Tawau Airport

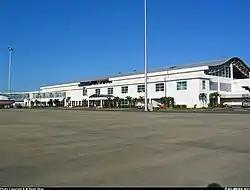
The main terminal of Tawau Airport as seen from the tarmac.

Tawau Airport is an airport located north east of Tawau, Sabah, Malaysia. It is one of two airports in Sabah with immigration counters for international flights, the other being Kota Kinabalu International Airport.